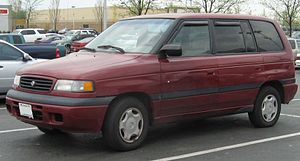
Mazda MPV / MPV (LV, 1988−1999) / Facelift
Mazda MPV er en personbilsmodel fra den japanske bilfabrikant Mazda fremstillet siden efteråret 1988.